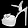
Label: Sandal